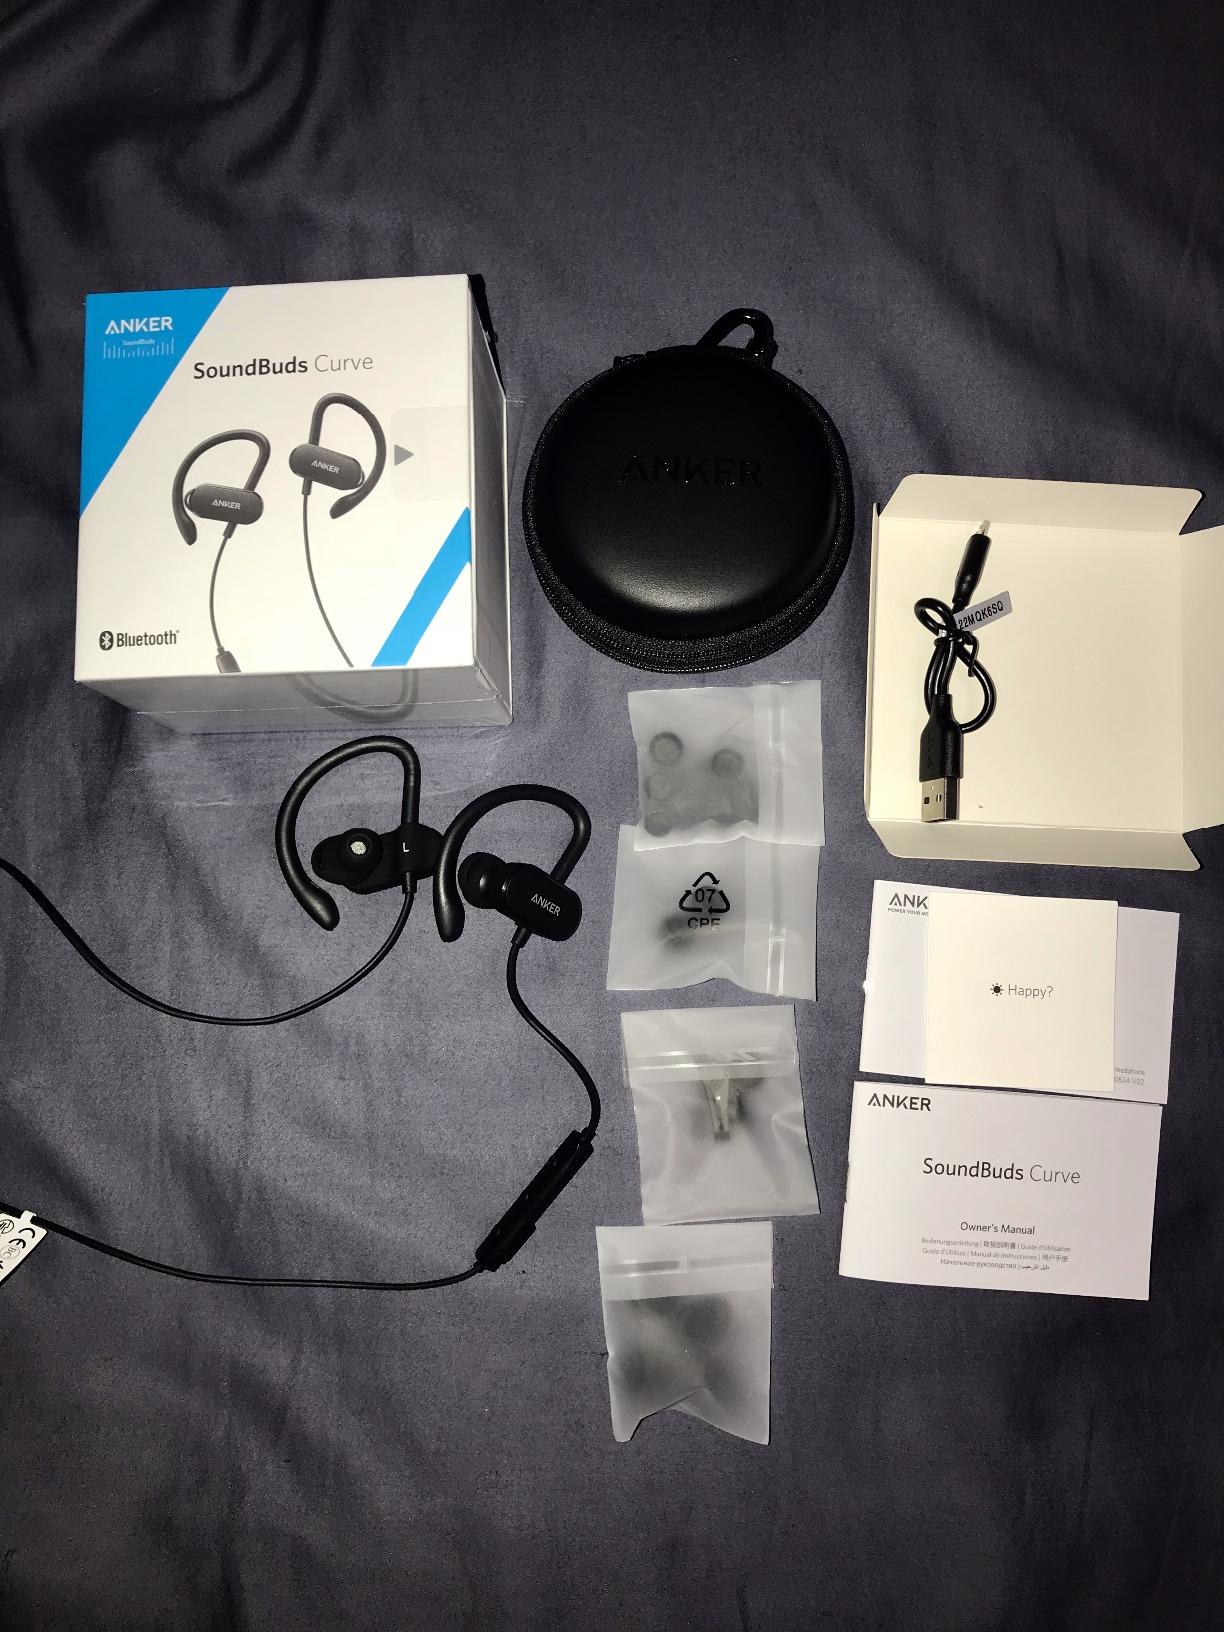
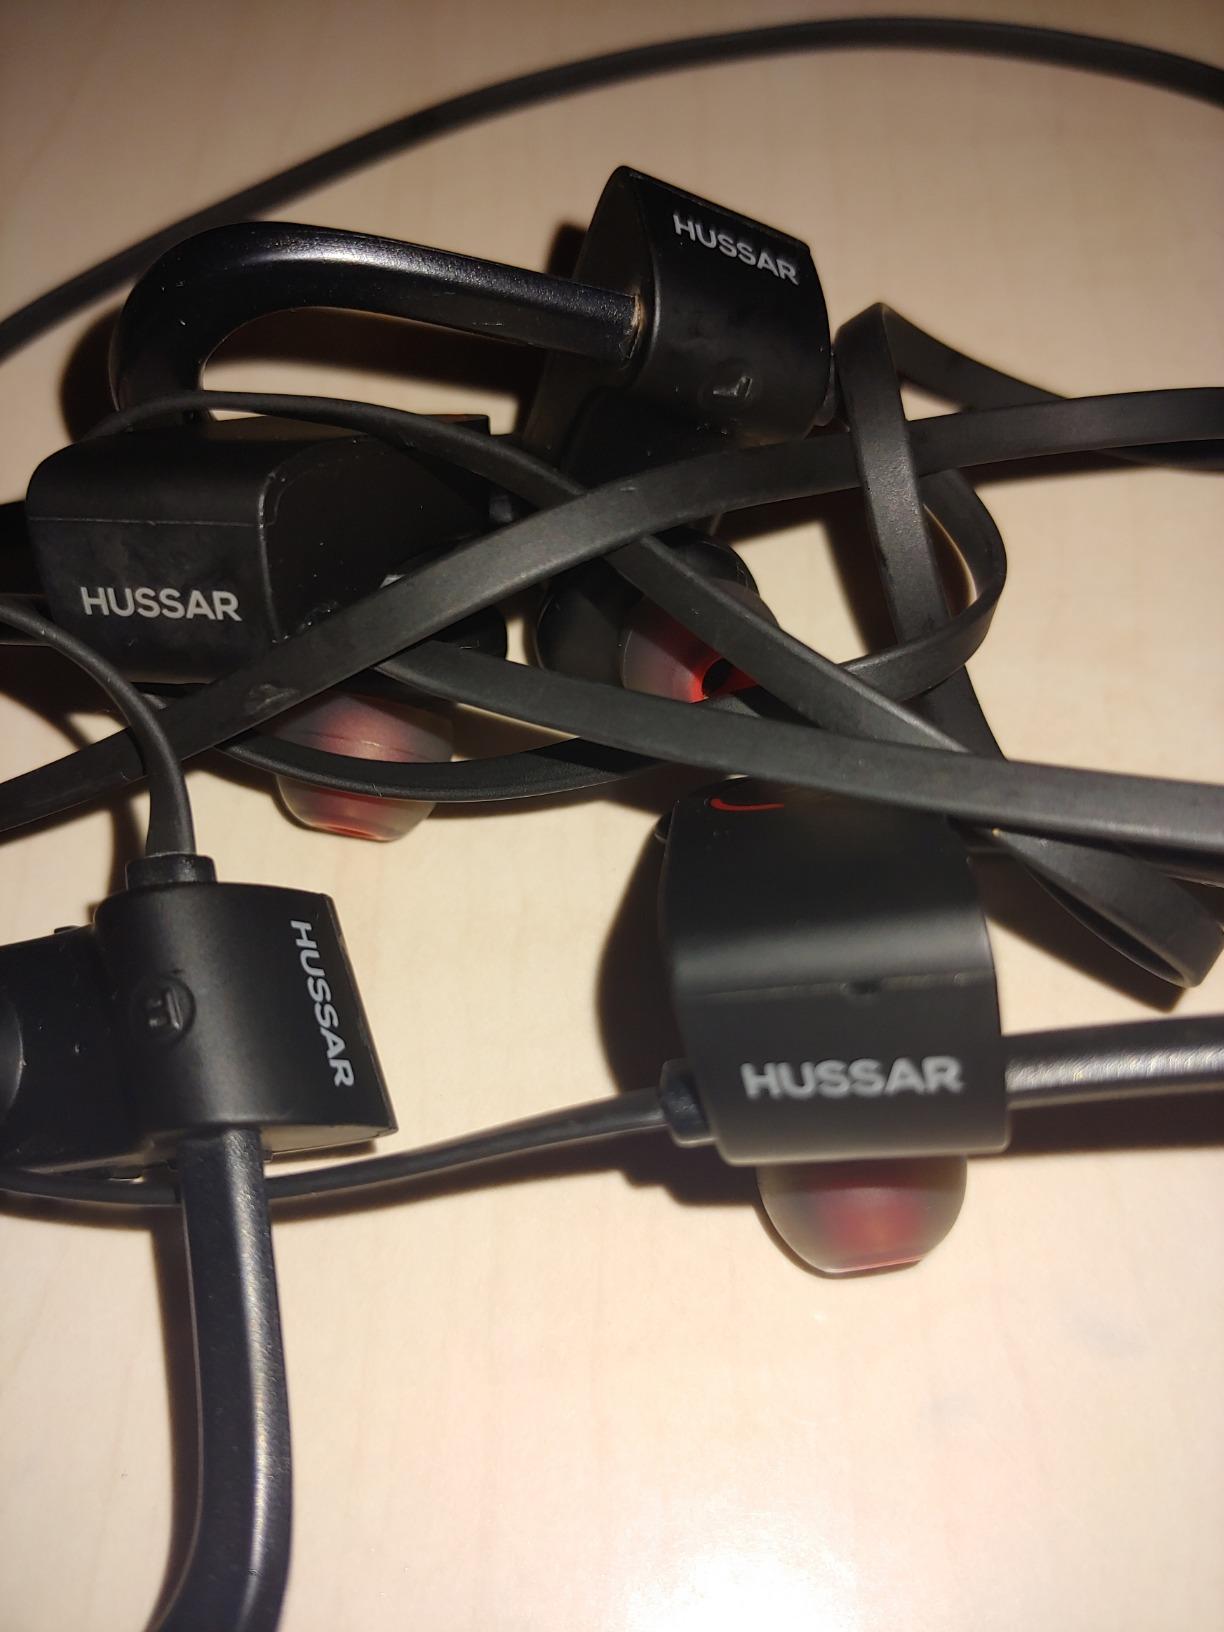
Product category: headphones
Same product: no